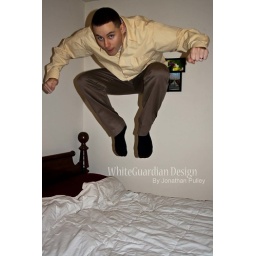
What started off as my jumping on the bed turned in to me riding a bike which turned in to me being a superhero...